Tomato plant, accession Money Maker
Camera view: vertical (180 deg); turntable rotation: 240 degrees
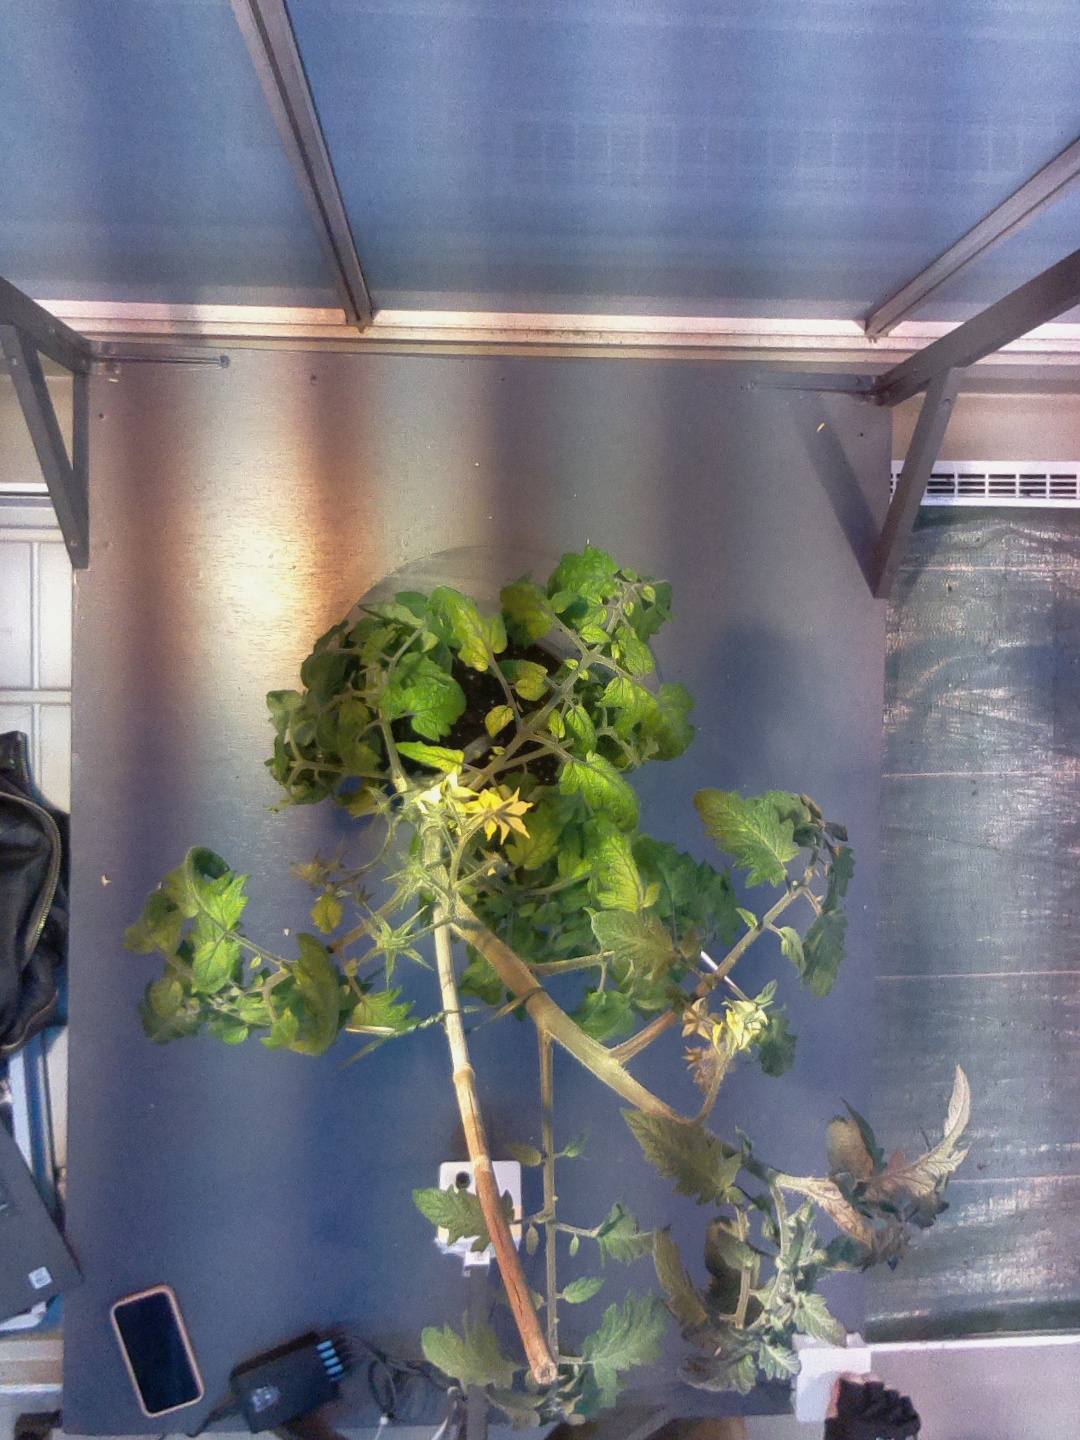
BBCH growth stage 71: 10%-20% of final fruit size